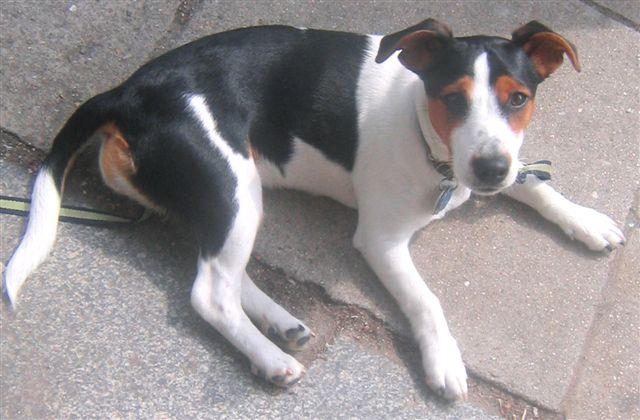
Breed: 234-n000091-Appenzeller